Bella Alten

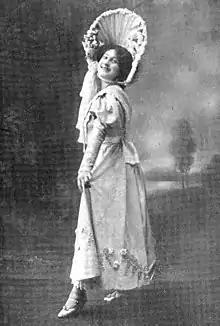
Bella Alten as Musetta in "La bohème"

Bella Alten (30 June 1877 – 31 December 1962) was an operatic soprano who performed at the Metropolitan Opera House during the early 1900s. Bella Alten was born in Zaskaczewo, Poland. She studied with Gustav Engel and Joachim at the Imperial Conservatory in Berlin, and later with Aglaja Orgeni in Dresden. Her first appearance in opera was as Aennchen in "Der Freischütz" in 1897 after which engagements followed in Berlin, Brunswick, Cologne and London. She was singing Cherubino in "Le Nozze di Figaro", Nedda in "Pagliacci" and Eva in "Die Meistersinger von Nürnberg" under Hans Richter when Heinrich Conried, the Metropolitan Opera's General Manager, heard her at the Covent Garden and engaged her for the Met.